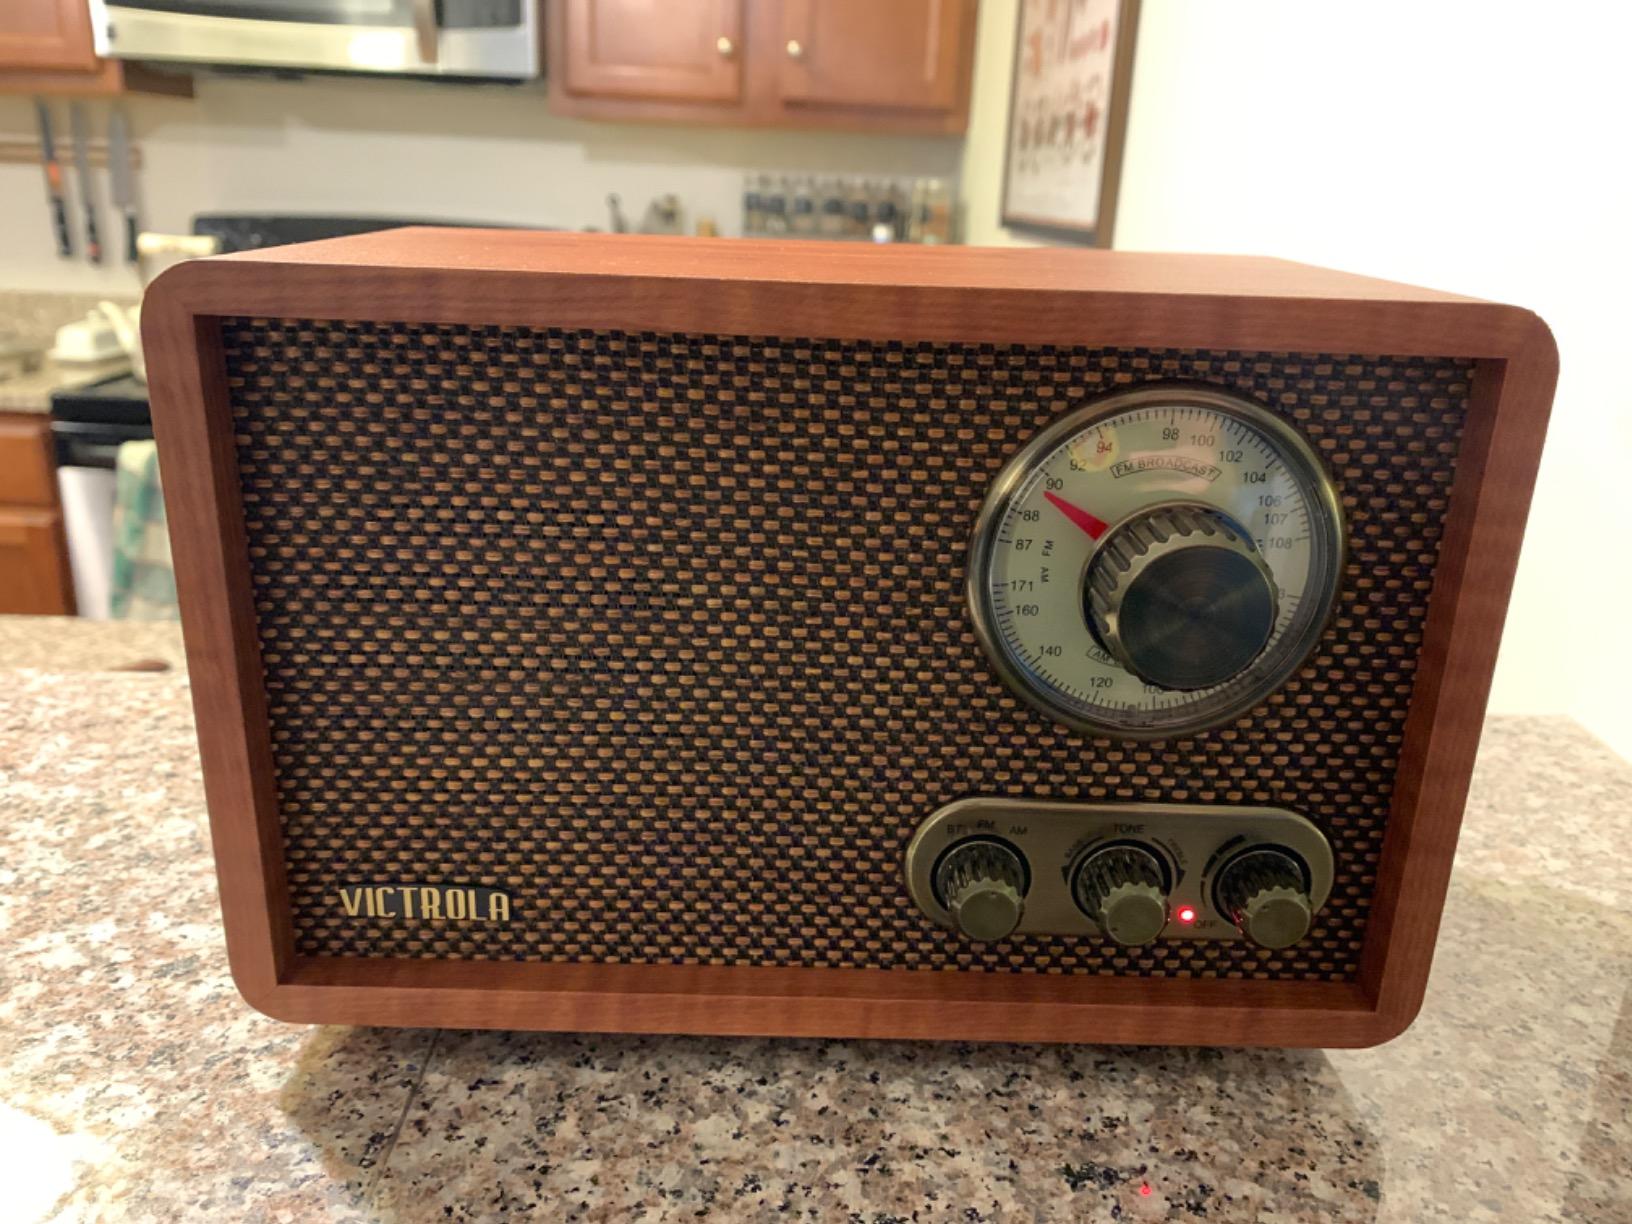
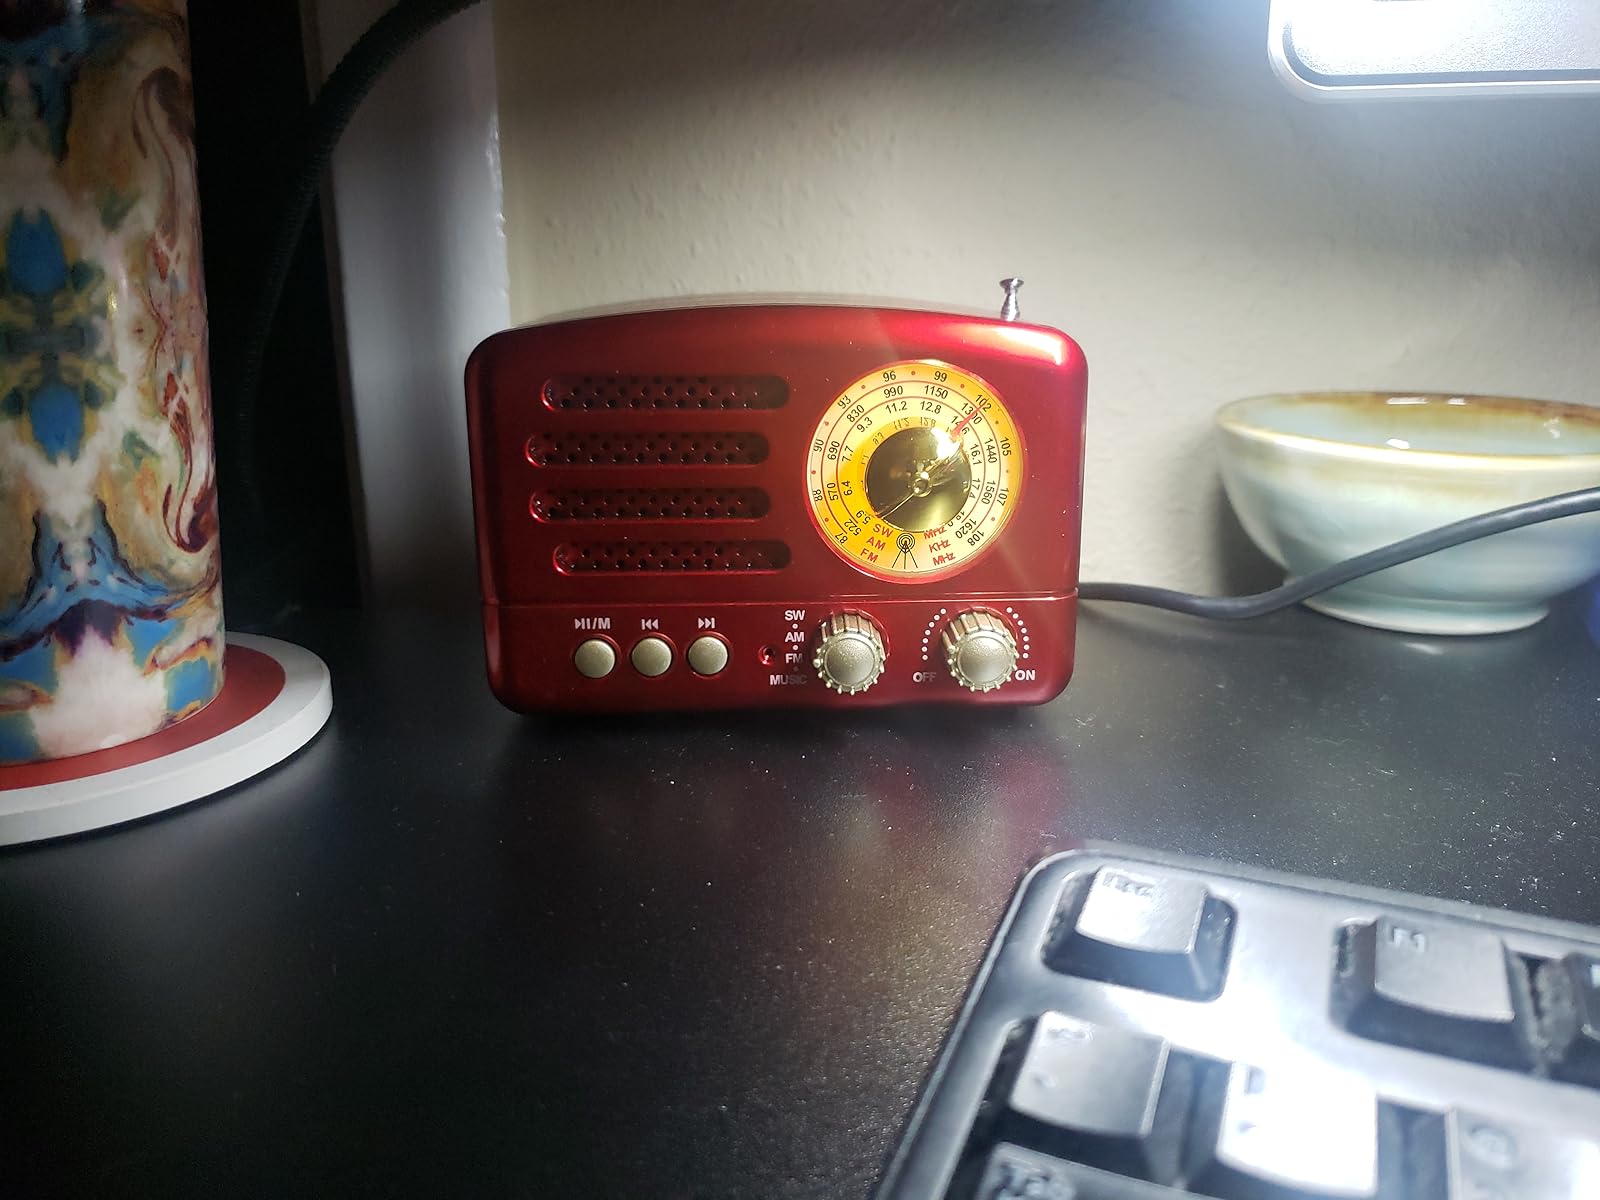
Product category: radio
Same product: no